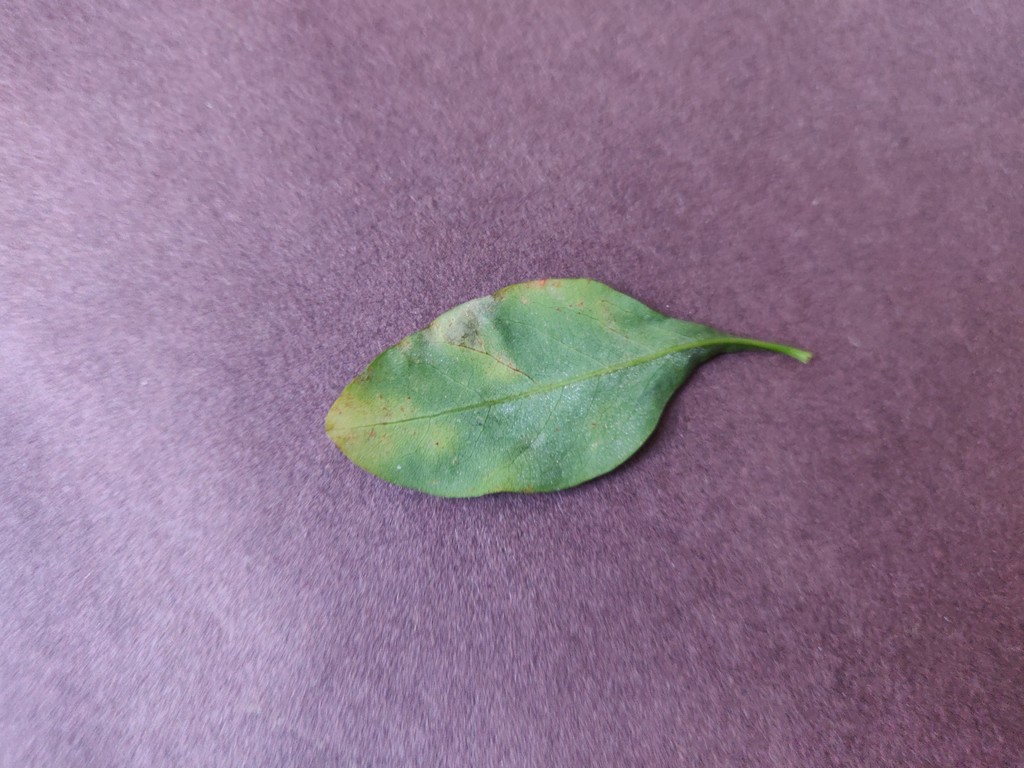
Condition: Unhealthy
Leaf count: single
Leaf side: back